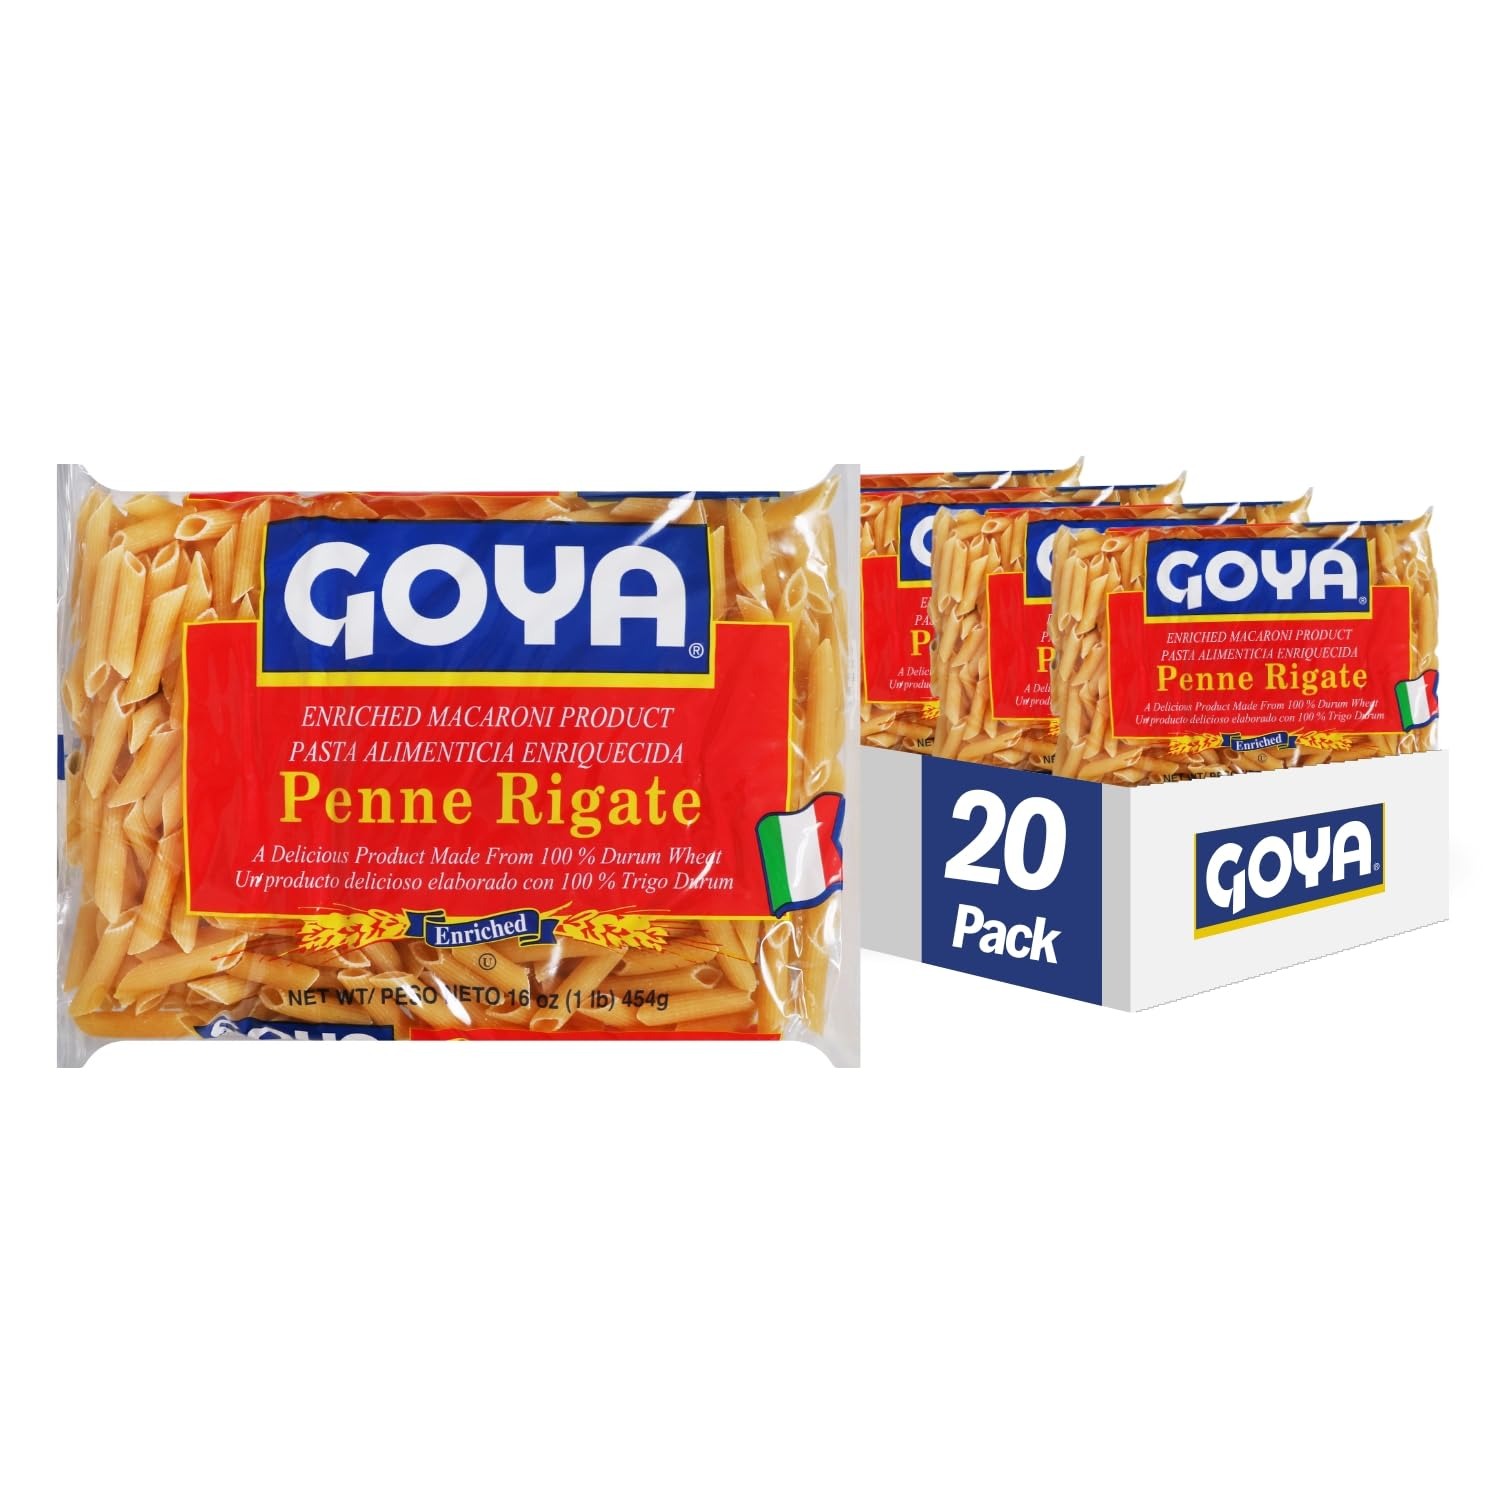
Item Name: Goya Foods Penne Rigate Pasta, 16-Ounce (Pack of 20)
Bullet Point 1: DELICIOUS PASTA | Goya Penne Rigate is a delicious product made from 100% durum wheat. Enjoy Goya Penne Rigate with your favorite sauce for a great Italian dish anytime.
Bullet Point 2: CONVENIENT & VERSATILE | Enjoy Goya Penne Rigate with your favorite sauce for a great Italian dish anytime, perfect for all of your favorite pasta recipes. An enriched Goya pasta product, Goya Penne Rigate is sure to become your new pantry staple.
Bullet Point 3: NUTRITIONAL QUALITIES | Low Fat, Saturated Fat Free, Trans Fat Free, Cholesterol Free, Sodium Free
Bullet Point 4: PREMIUM QUALITY | If it's Goya... it has to be good! | ¡Si es Goya... tiene que ser bueno!
Bullet Point 5: PACK OF 20: 16 OZ BAGS | Single unit boxes and multipacks of Goya's extensive line of Pastas & Noodles available on Amazon, Amazon Fresh and Prime Pantry
Value: 320.0
Unit: Fl Oz

Price: 2.18